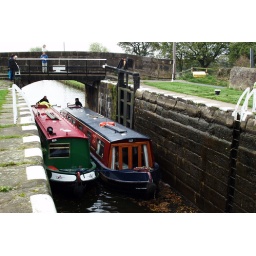
These boats came up the 7 locks of Johnson's Hillock in tandem - a very efficient way of running the locks.